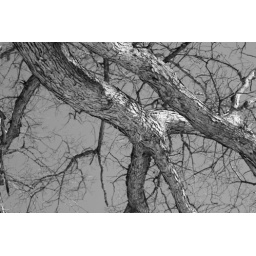
tree outside the house in the yard.